Jarred Christmas

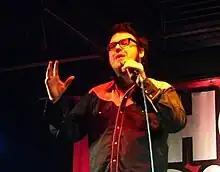
Christmas performing in 2005

Jarred Christmas (born 1980) is a comedian from New Zealand who now lives and works in the United Kingdom. He won the Chortle Comedy Award for Best Compère in 2010, and the Fred Award in 2013.